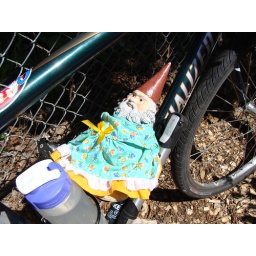
I do hope I am not the only male in a dress